Peel Fjord

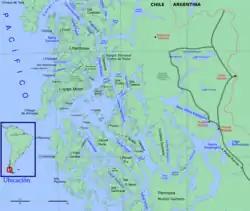
map

Peel Fjord is a fjord in Chile. It branches off from the Sarmiento Channel and is located at .